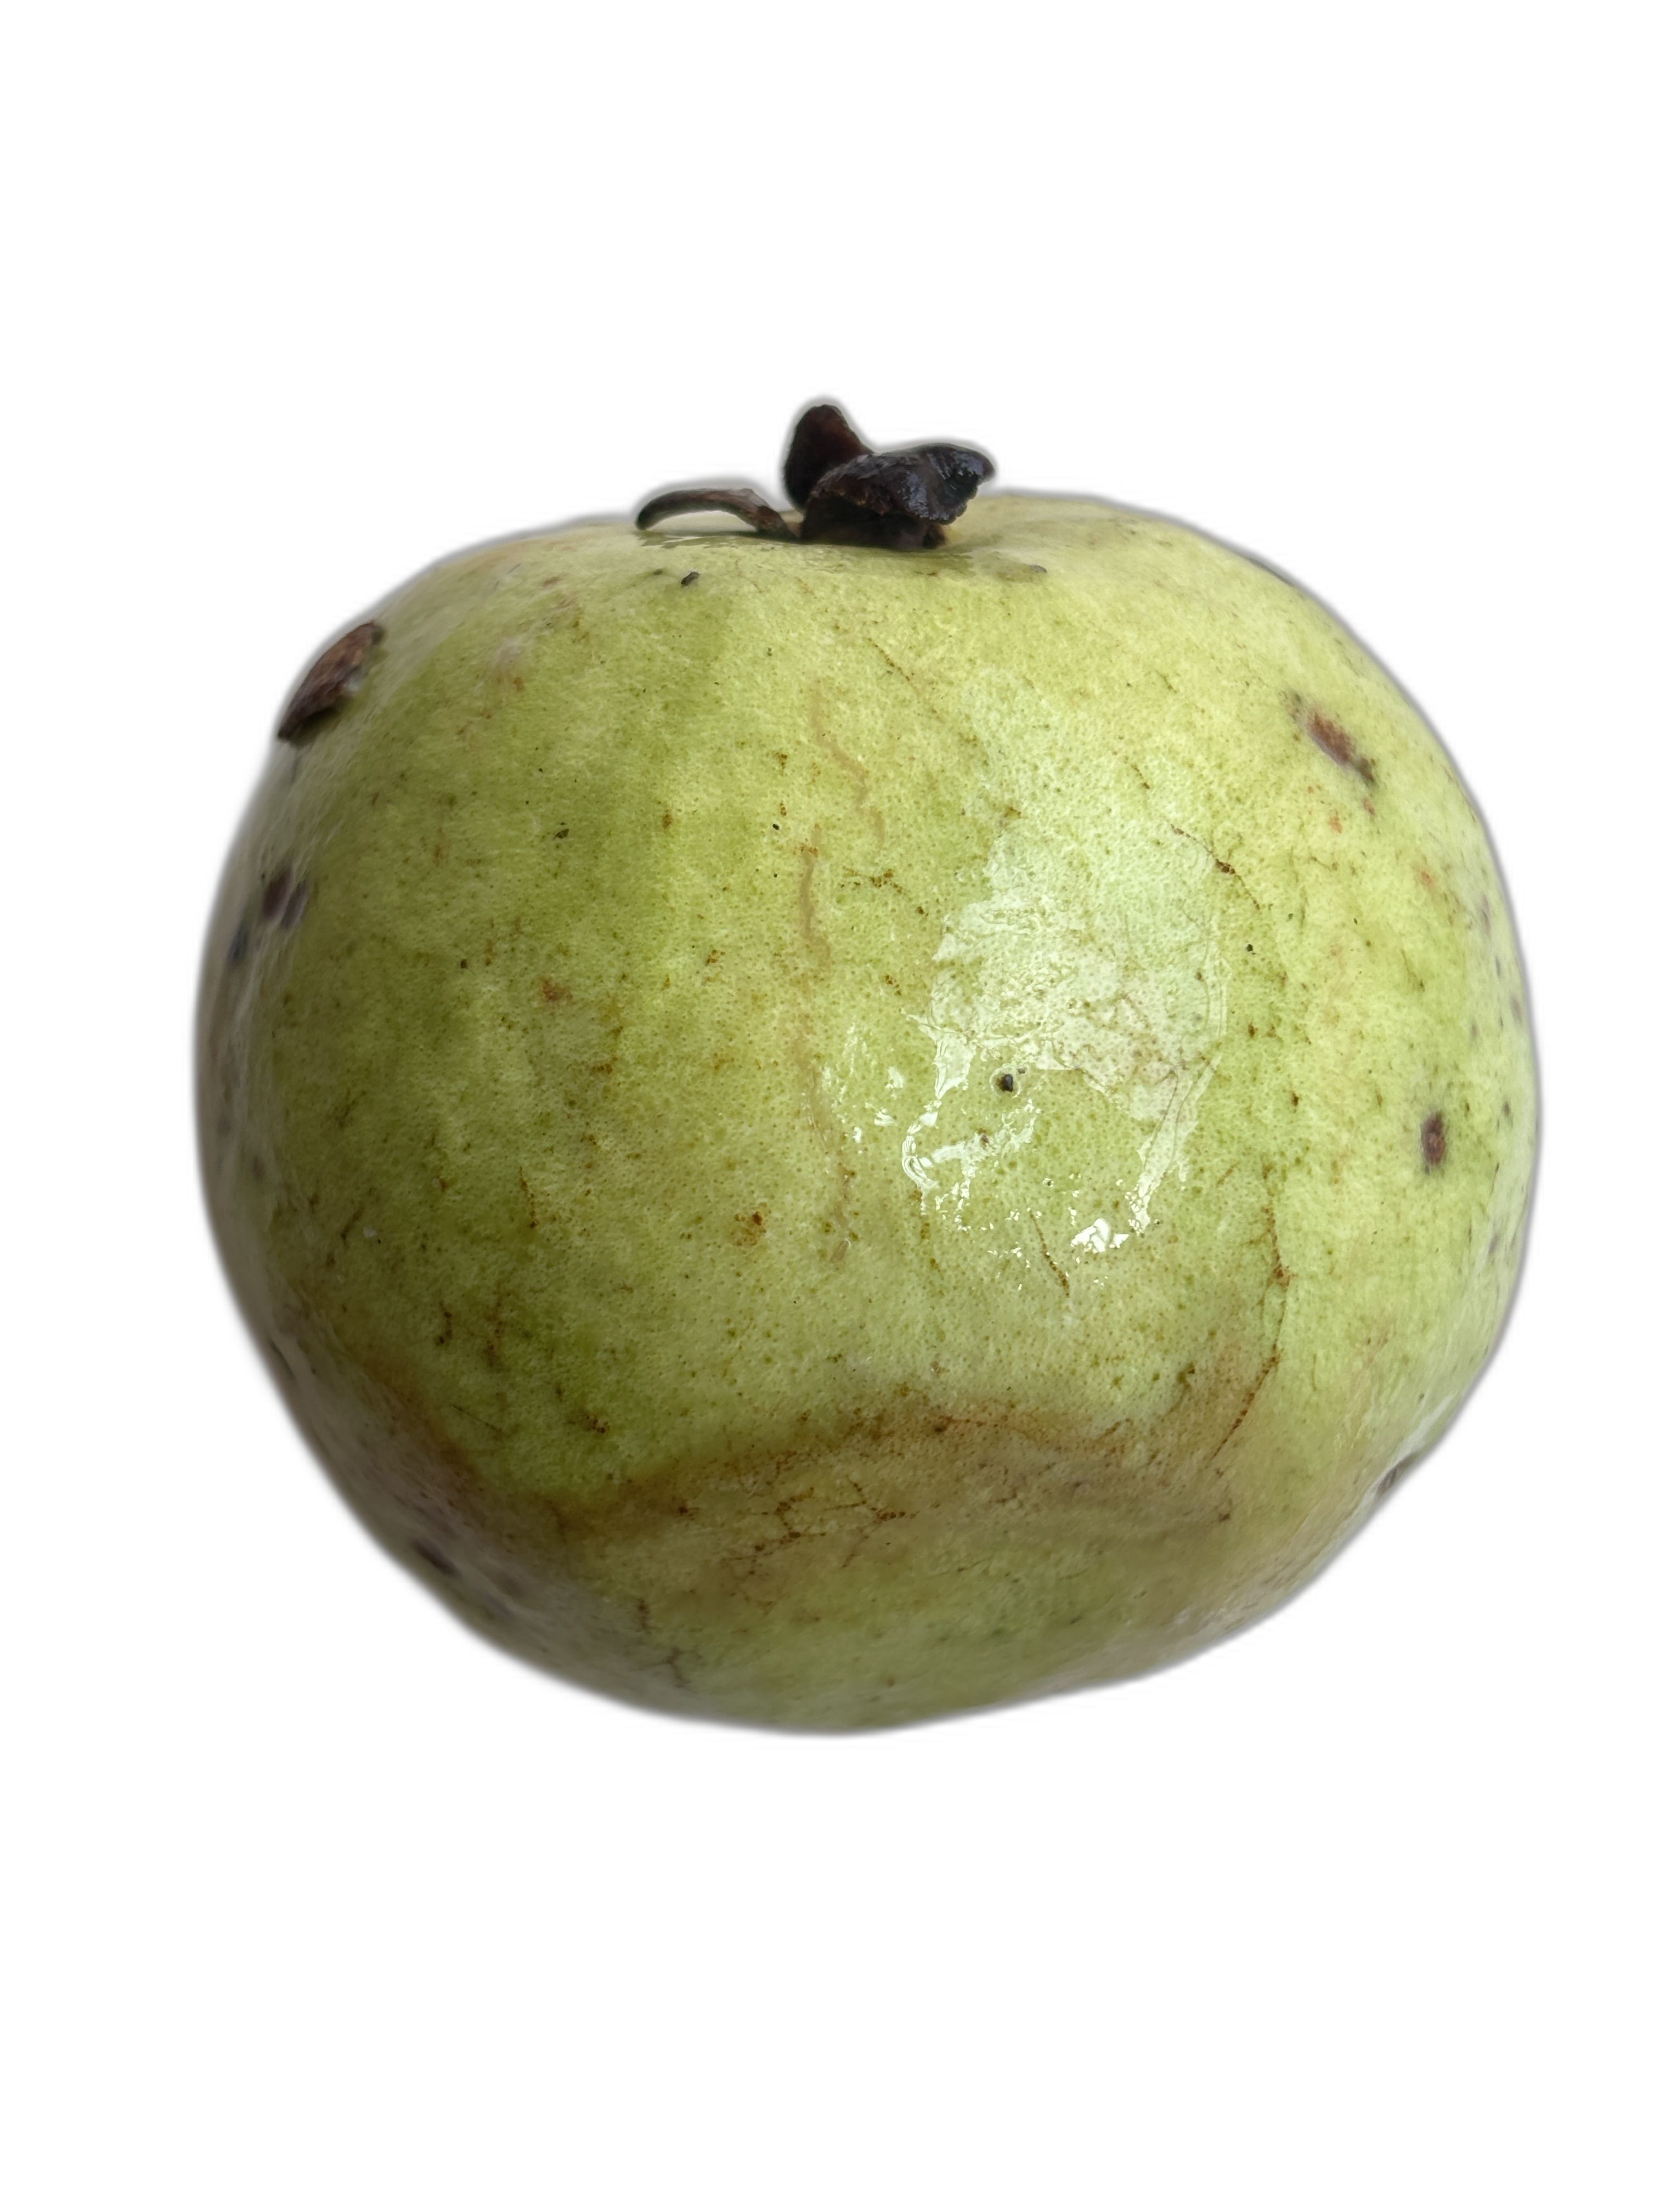
Plant part: fruit
Disease: Styler end root